Women in Euripides

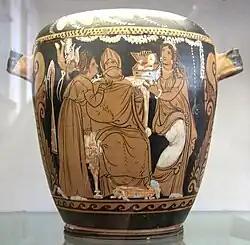
Preparation for a wedding, Sicily, 330-320 BC, Pushkin Museum.

Euripides, born between 484 and 480 BC, has a biography that is difficult to establish and is touched by numerous legendary elements. He was reportedly disliked by Athenian citizens for his refusal to conform to societal norms and his supposedly inaccessible character, with legendary accounts even suggesting that he took refuge in a cave facing the sea to write undisturbed. In any case, the artist was not heavily involved in civic life, and while it is unlikely that he completely neglected his civic responsibilities, he does not seem to have practiced them extensively. He may have personally known Socrates, although he was older than him, and this remains uncertain; he was also a favored target of Aristophanes.